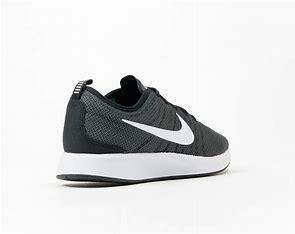
Brand: Nike
Model: Dualtone Racer